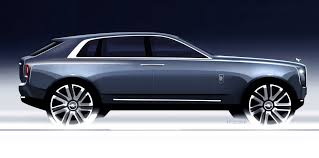
Label: noambulance